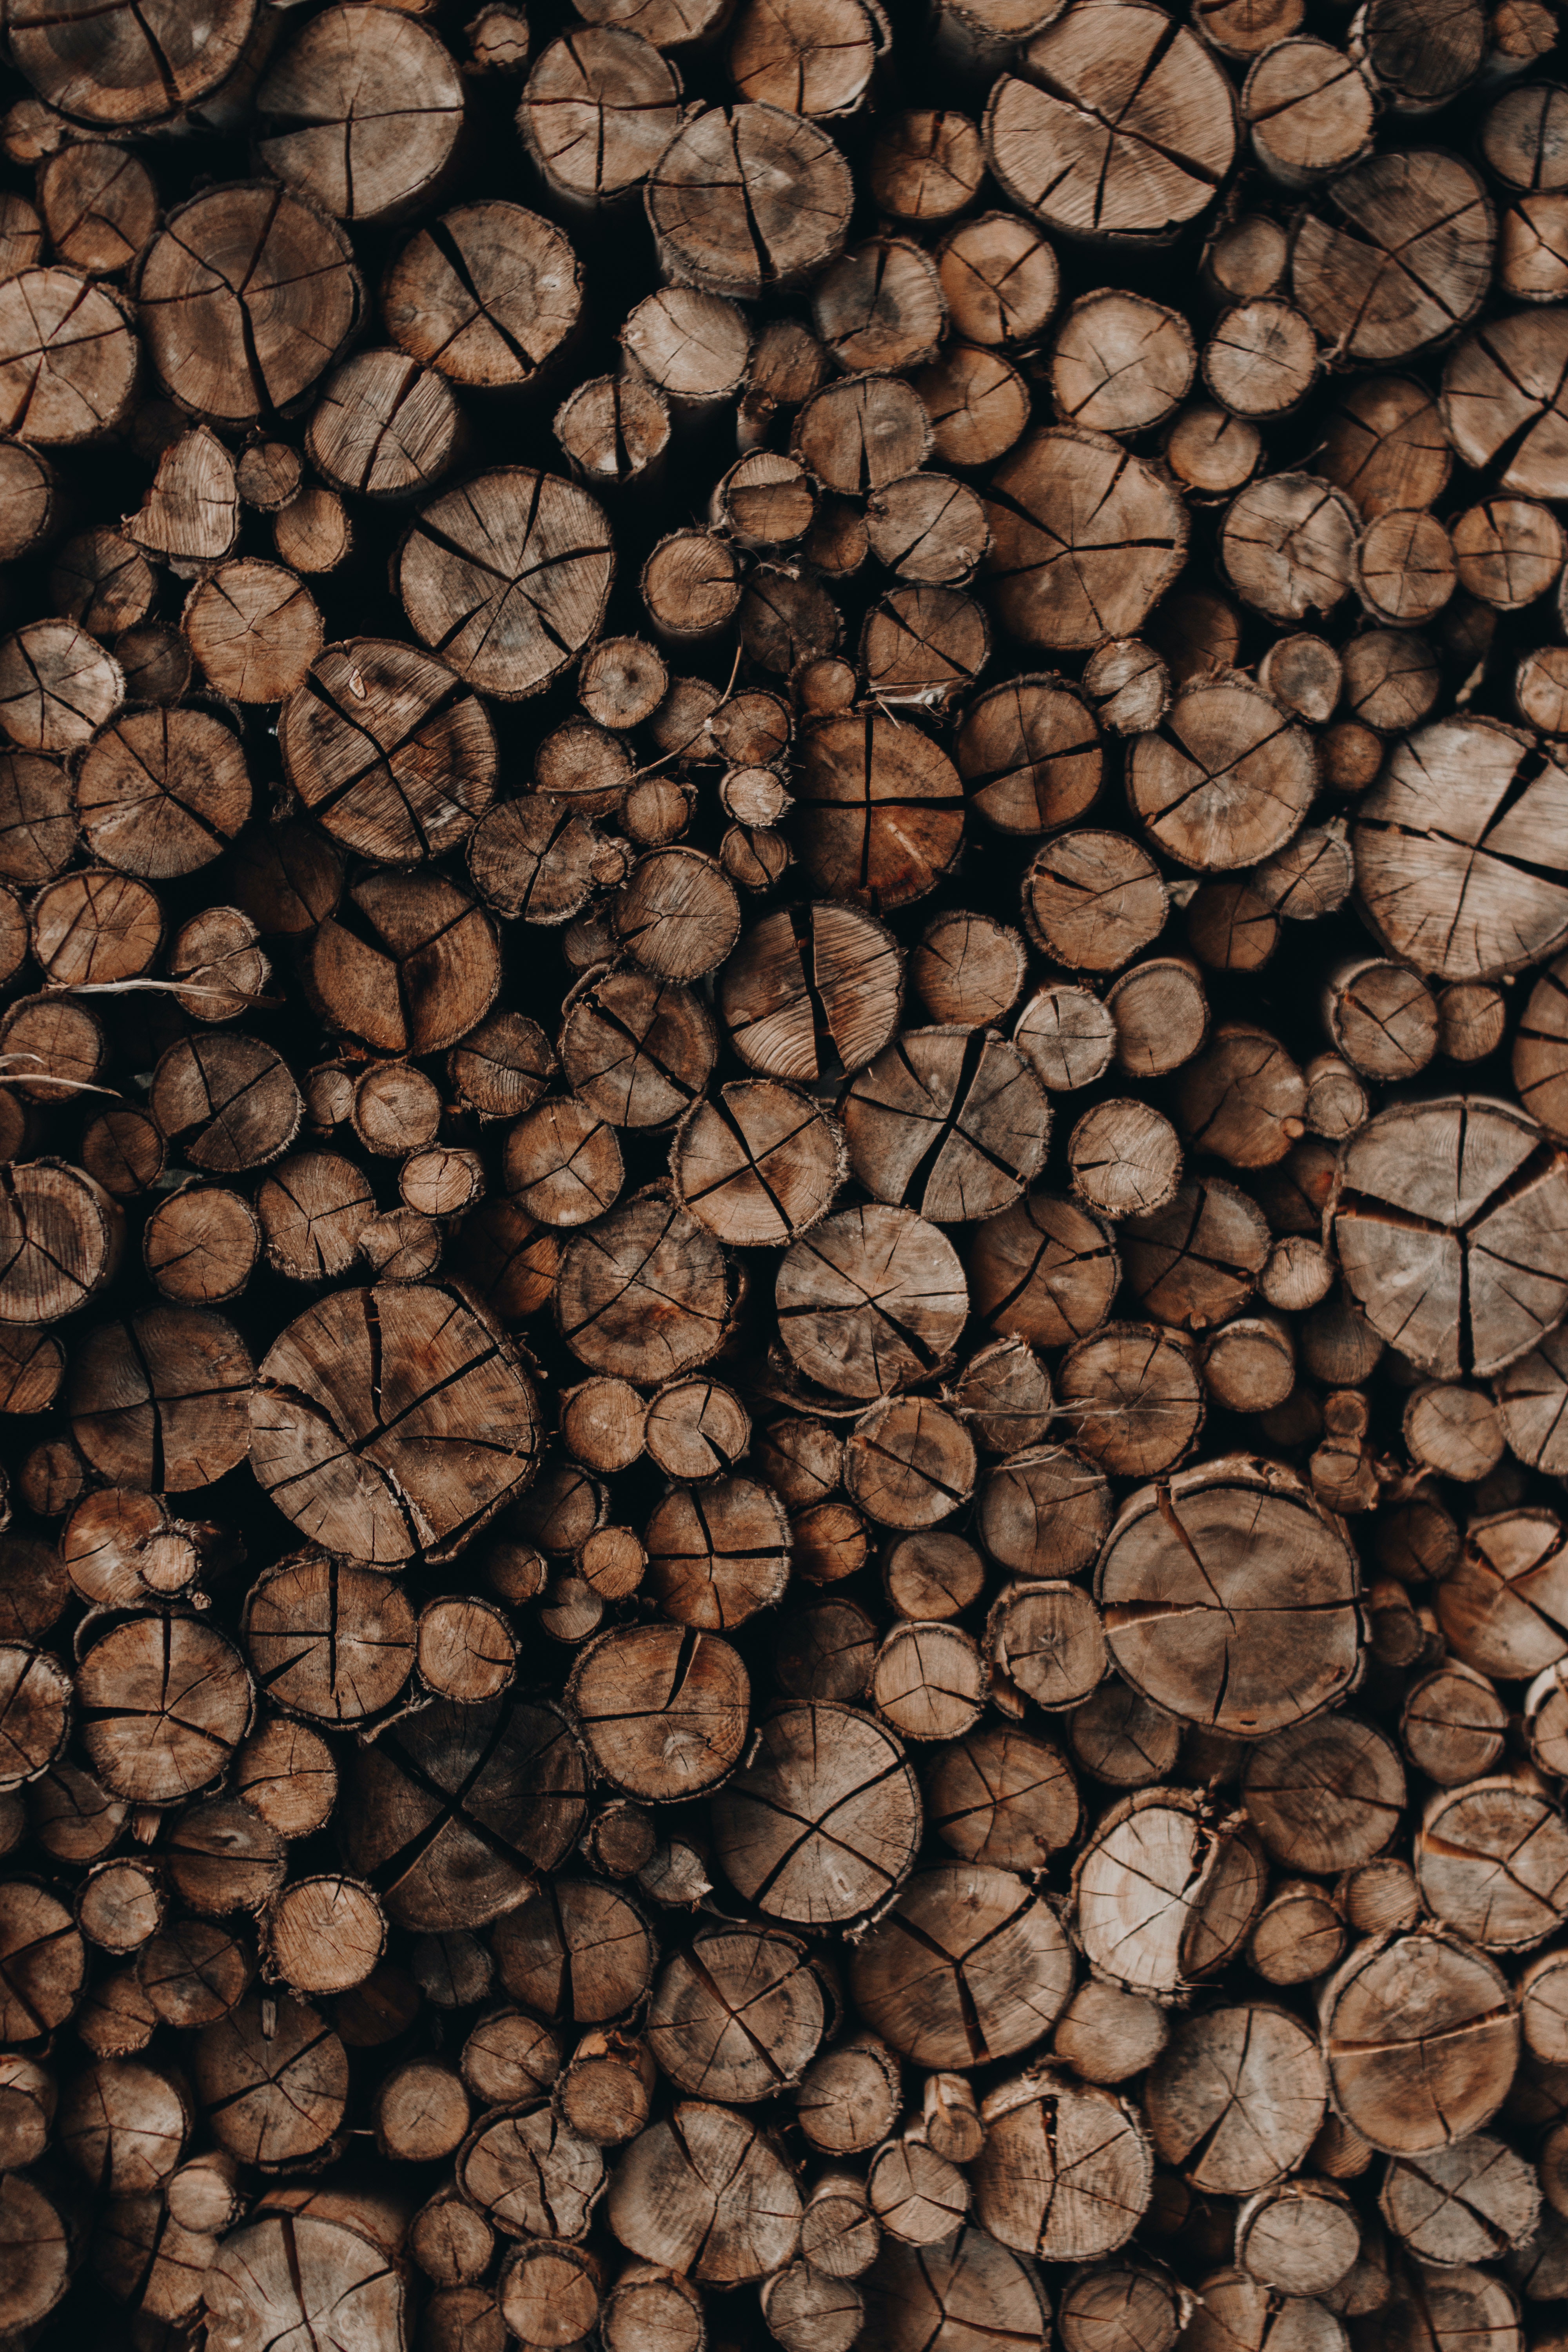
wood, colletion, brown, pattern, tree, design, plant, trunk